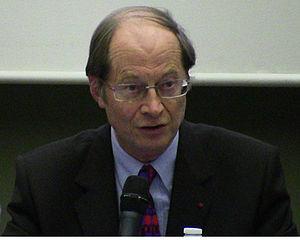
Christian Marbach discute de l'oeuvre de Georges Besse le 14 novembre 2011
Christian Marbach est un ingénieur français, polytechnicien membre du corps des mines. Il est surtout connu pour ses actions en faveur du transfert industriel des recherches universitaires, comme la création de SOFINNOVA en 1971 et la réforme de l'ANVAR en 1979.